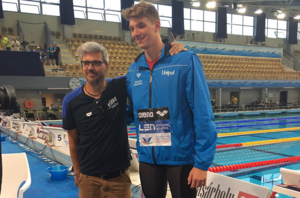
Alessandro Miressi est un nageur italien, spécialiste de nage libre.